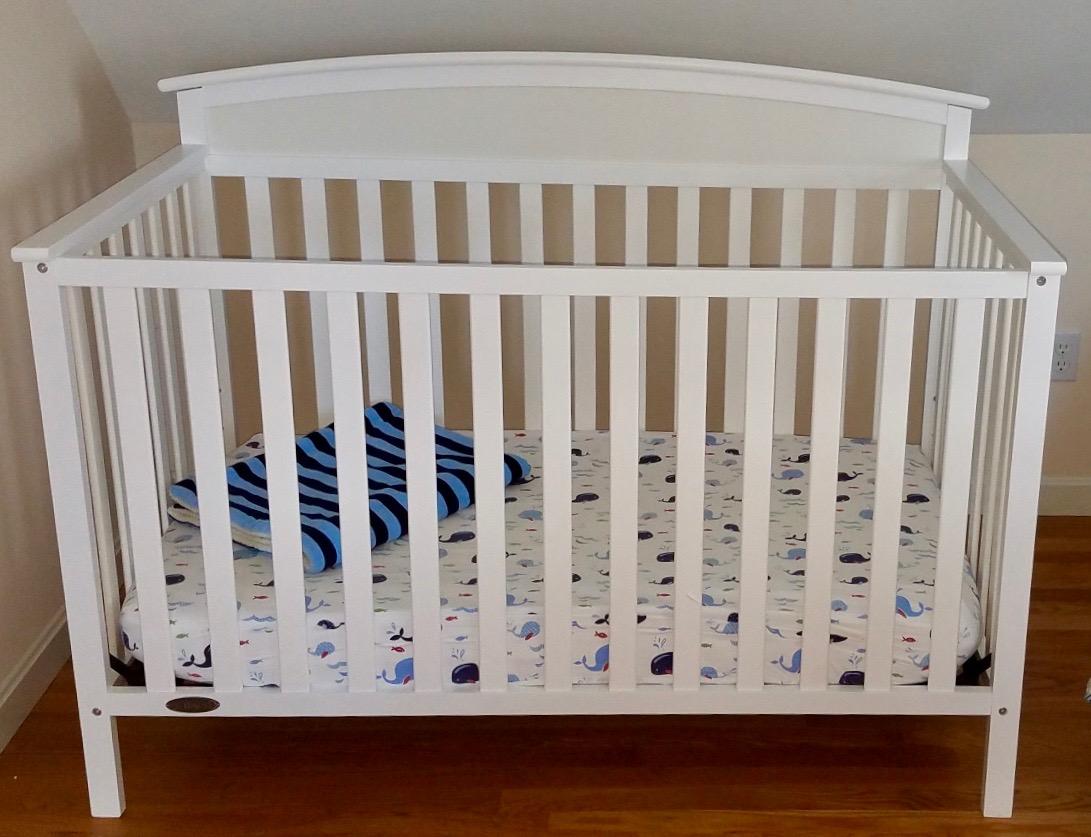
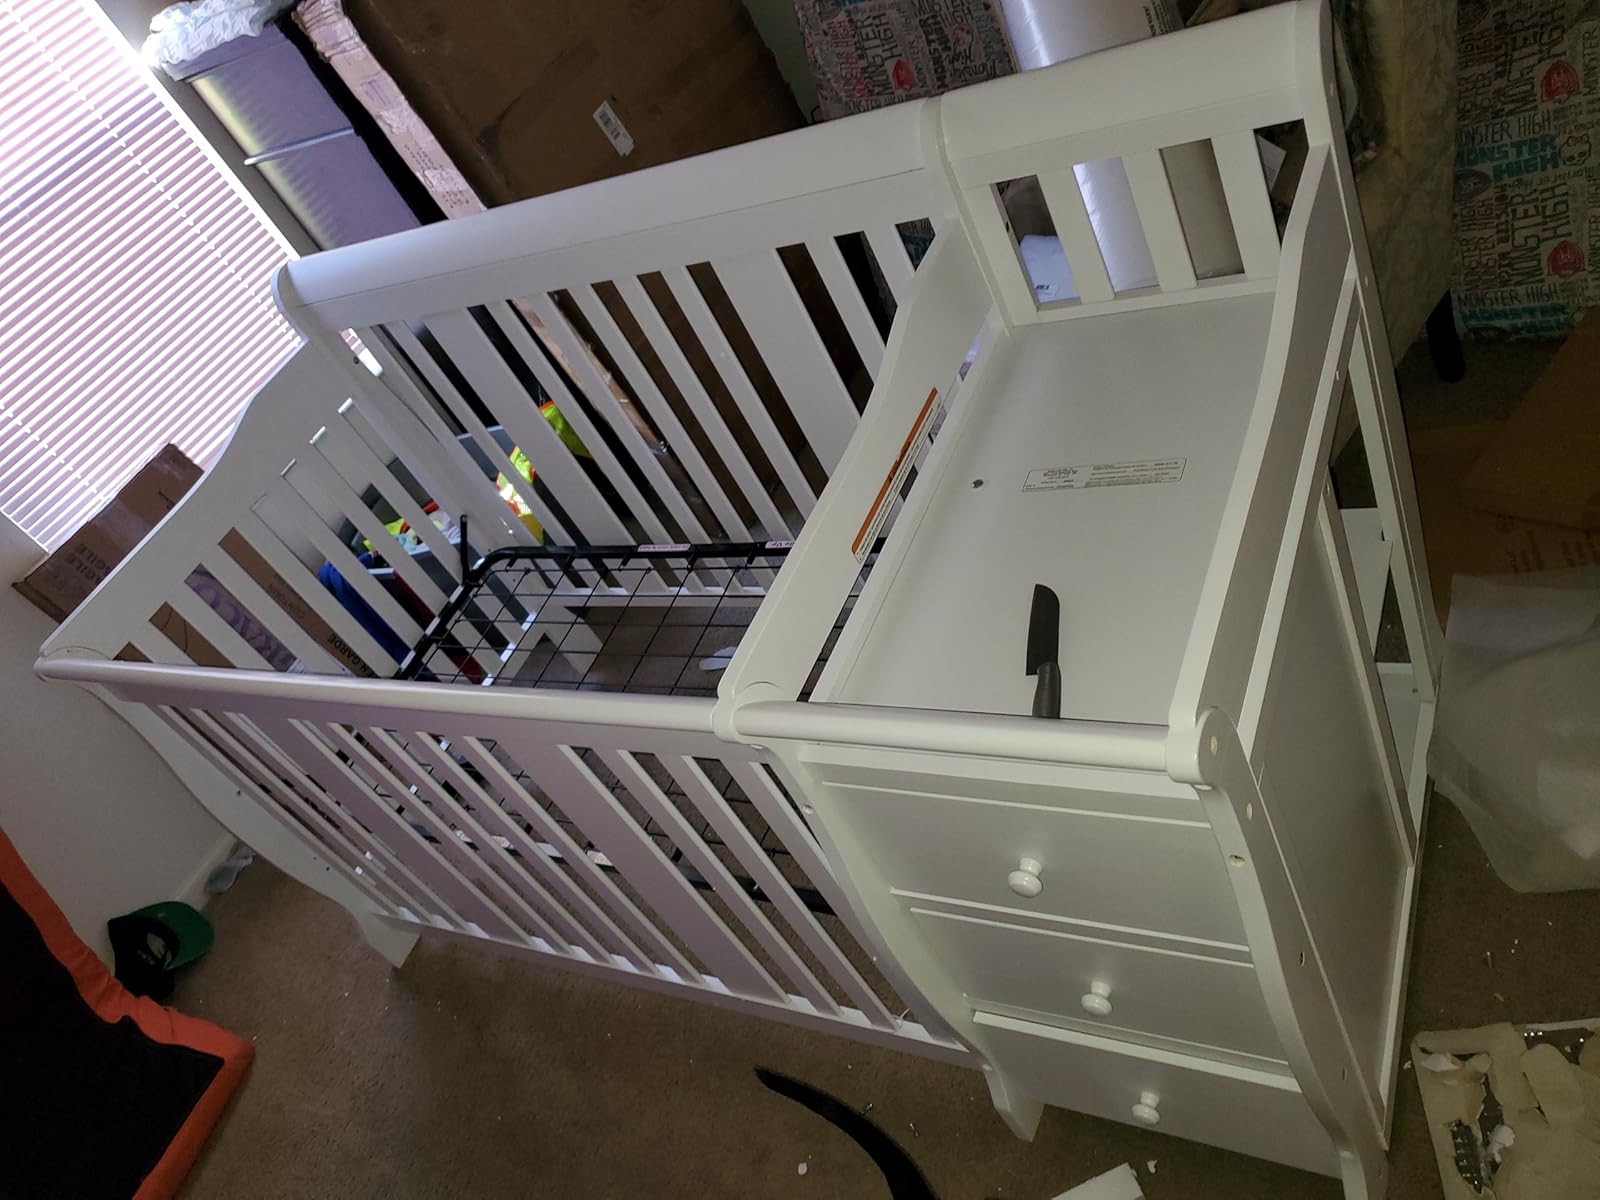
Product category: products_crib
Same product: no